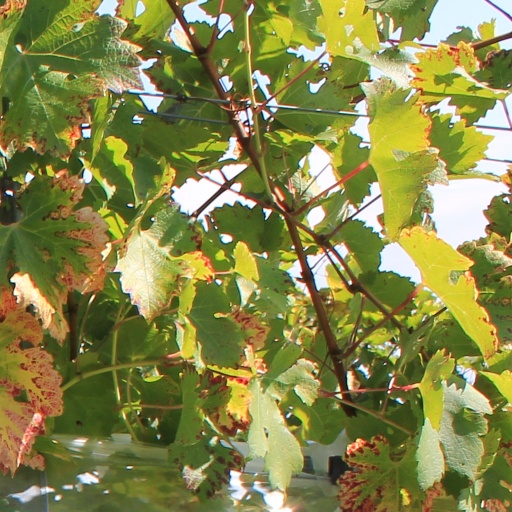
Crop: grape